List of birds of Tonga

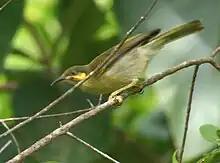
Wattled honeyeater

The honeyeaters are a large and diverse family of small to medium-sized birds most common in Australia and New Guinea. They are nectar feeders and closely resemble other nectar-feeding passerines.